Menjō Katsuteru

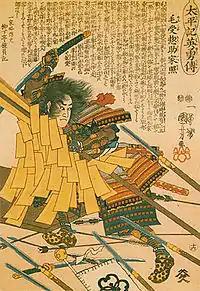

, also known as Menju Katsusuke, was a general and retainer of Shibata Katsuie. As one of the Three Famous Swordsmen of the Battle of Shizugatake, he fought with outstanding valor until he was killed in battle.